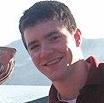
Age: 18